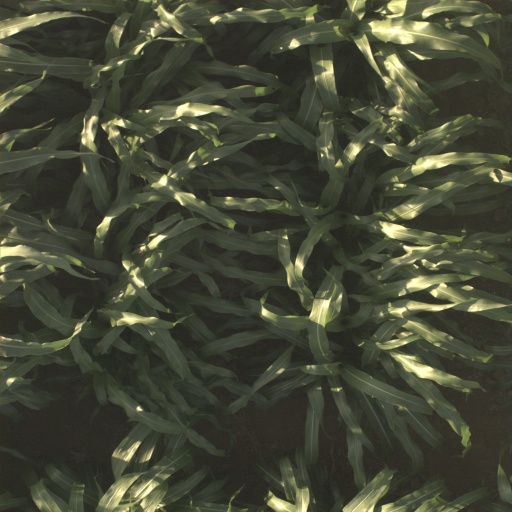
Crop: sorghum